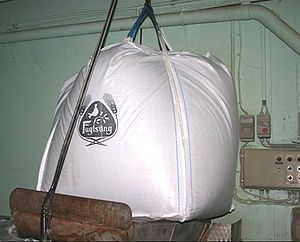
Malt
Föroya Bjór på Færøerne brygger med Fuglsangmalt.
Malt bruges primært i brygningen af øl og whisky og er en betegnelse for korn, der kortvarigt er bragt til spiring, men stoppet ved tørring inden planten virkelig gror, hvilket typisk sker efter fem dage. Dansk byg er velegnet til malt og eksporteres også i anselige mængder. Udover byg bruges også rug og hvede, men ikke så ofte. Malt bruges også gerne i whisky samt nogle typer brød såsom schwartzbrot.